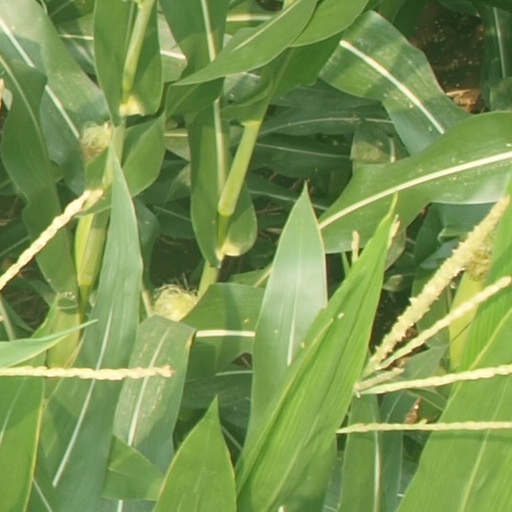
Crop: maize; corn